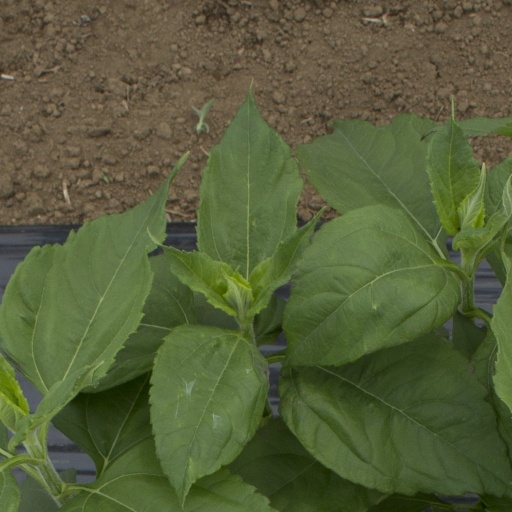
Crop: Jerusalem artichoke